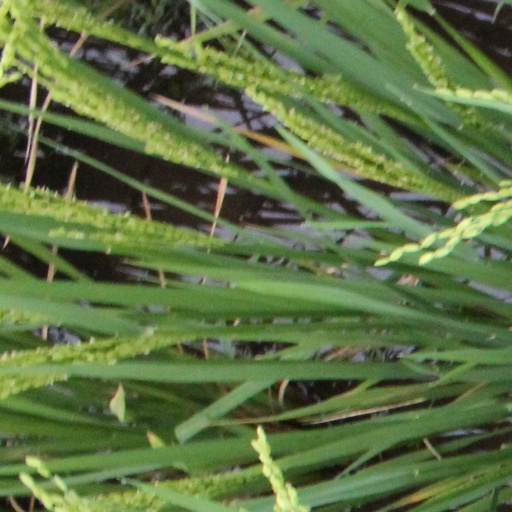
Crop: rice